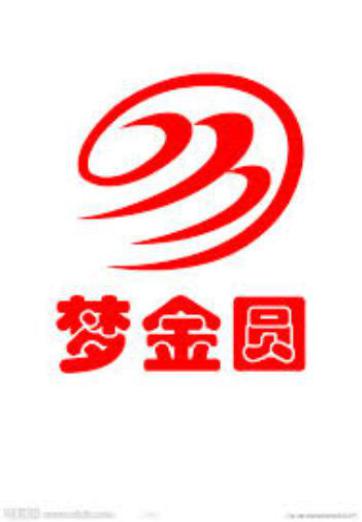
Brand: mokingran
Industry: Necessities